Clarksdale, Mississippi

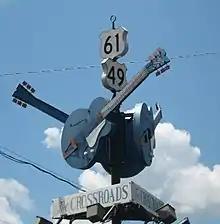
A crossroads tribute in Clarksdale, where blues guitarist Robert Johnson supposedly sold his soul to the devil

In the early 20th century, Jewish immigrants from Eastern Europe began to settle in Mississippi, often working as merchants. From the 1930s to the 1970s, Clarksdale had one of the largest Jewish populations in Mississippi. In the 1930s, they founded Beth Israel Synagogue. However, most left as the city declined in population, with rural areas losing residents.